Robert Byrd

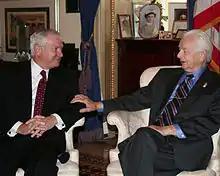
Byrd with Secretary of Defense-designate Robert Gates, November 30, 2006

Byrd initially compiled a mixed record on the subjects of race relations and desegregation. While he initially voted against civil rights legislation, in 1959 he hired one of the Capitol's first Black congressional aides, and he also took steps to integrate the United States Capitol Police for the first time since Reconstruction. Beginning in the 1970s, Byrd explicitly renounced his earlier support of racial segregation. Byrd said that he regretted filibustering and voting against the Civil Rights Act of 1964 and would change it if he had the opportunity. Byrd also said that his views changed dramatically after his teenage grandson was killed in a 1982 traffic accident, which put him in a deep emotional valley. "The death of my grandson caused me to stop and think," said Byrd, adding he came to realize that African Americans love their children and grandchildren as much as he loved his. During debate in 1983 over the passage of the law creating the Martin Luther King Jr. Day holiday, Byrd grasped the symbolism of the day and its significance to his legacy, telling members of his staff "I'm the only one in the Senate who "must" vote for this bill".